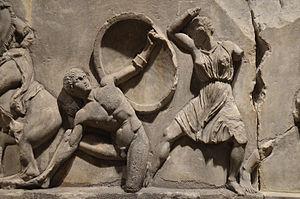
Détail de la frise des Amazones du mausolée d'Halicarnasse